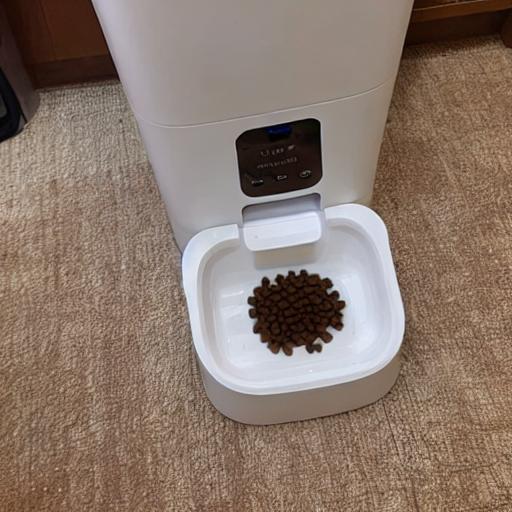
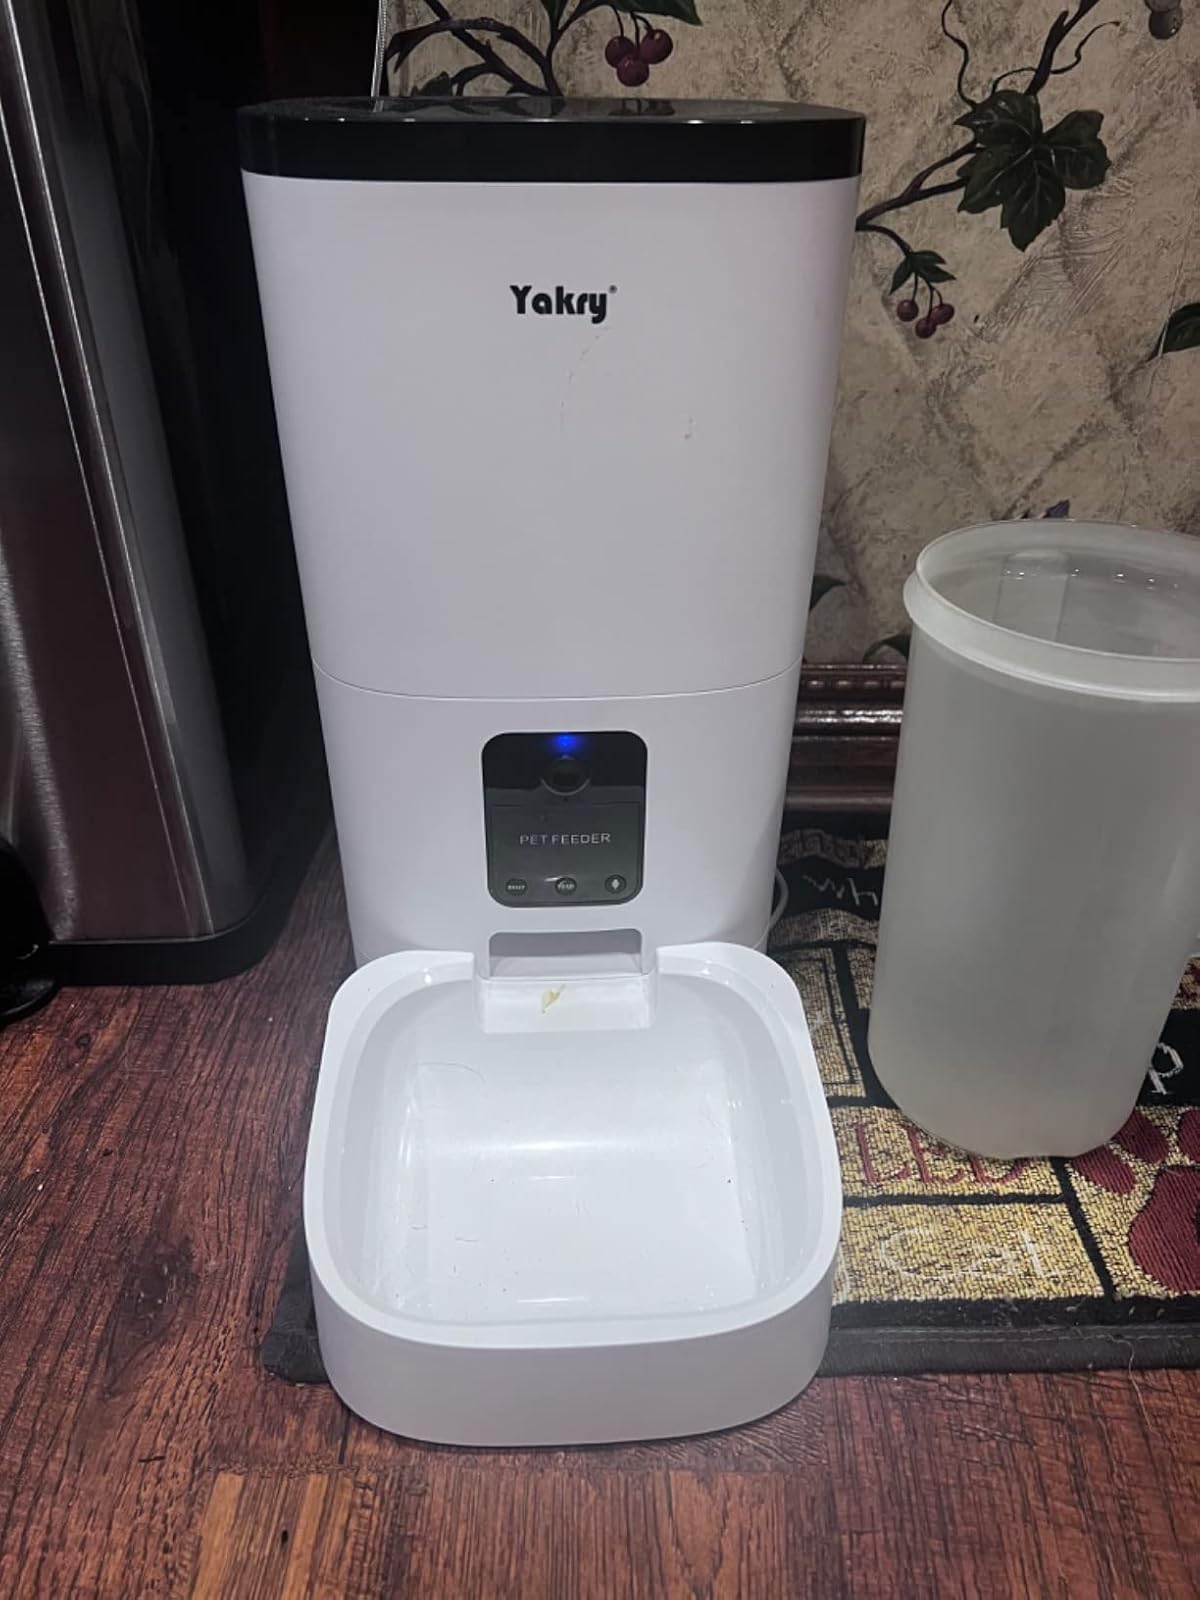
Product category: items_feeder
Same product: no